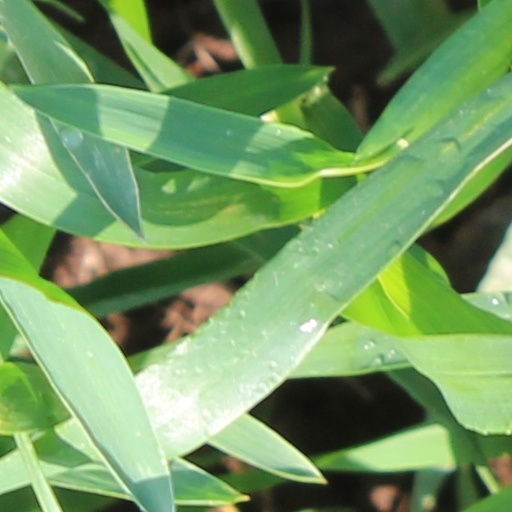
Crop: wheat